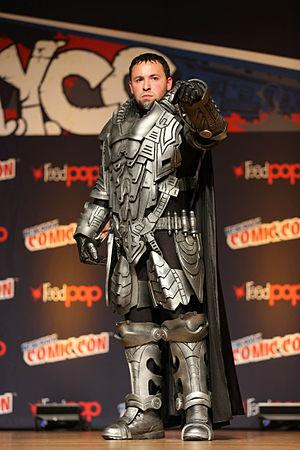
Le Général Zod est un personnage de fiction de comics appartenant à l'univers DC. Il s'agit d'un ennemi de Superman. Créé par Robert Bernstein et George Papp, il est apparu dans Adventure Comics #283 en avril 1961.